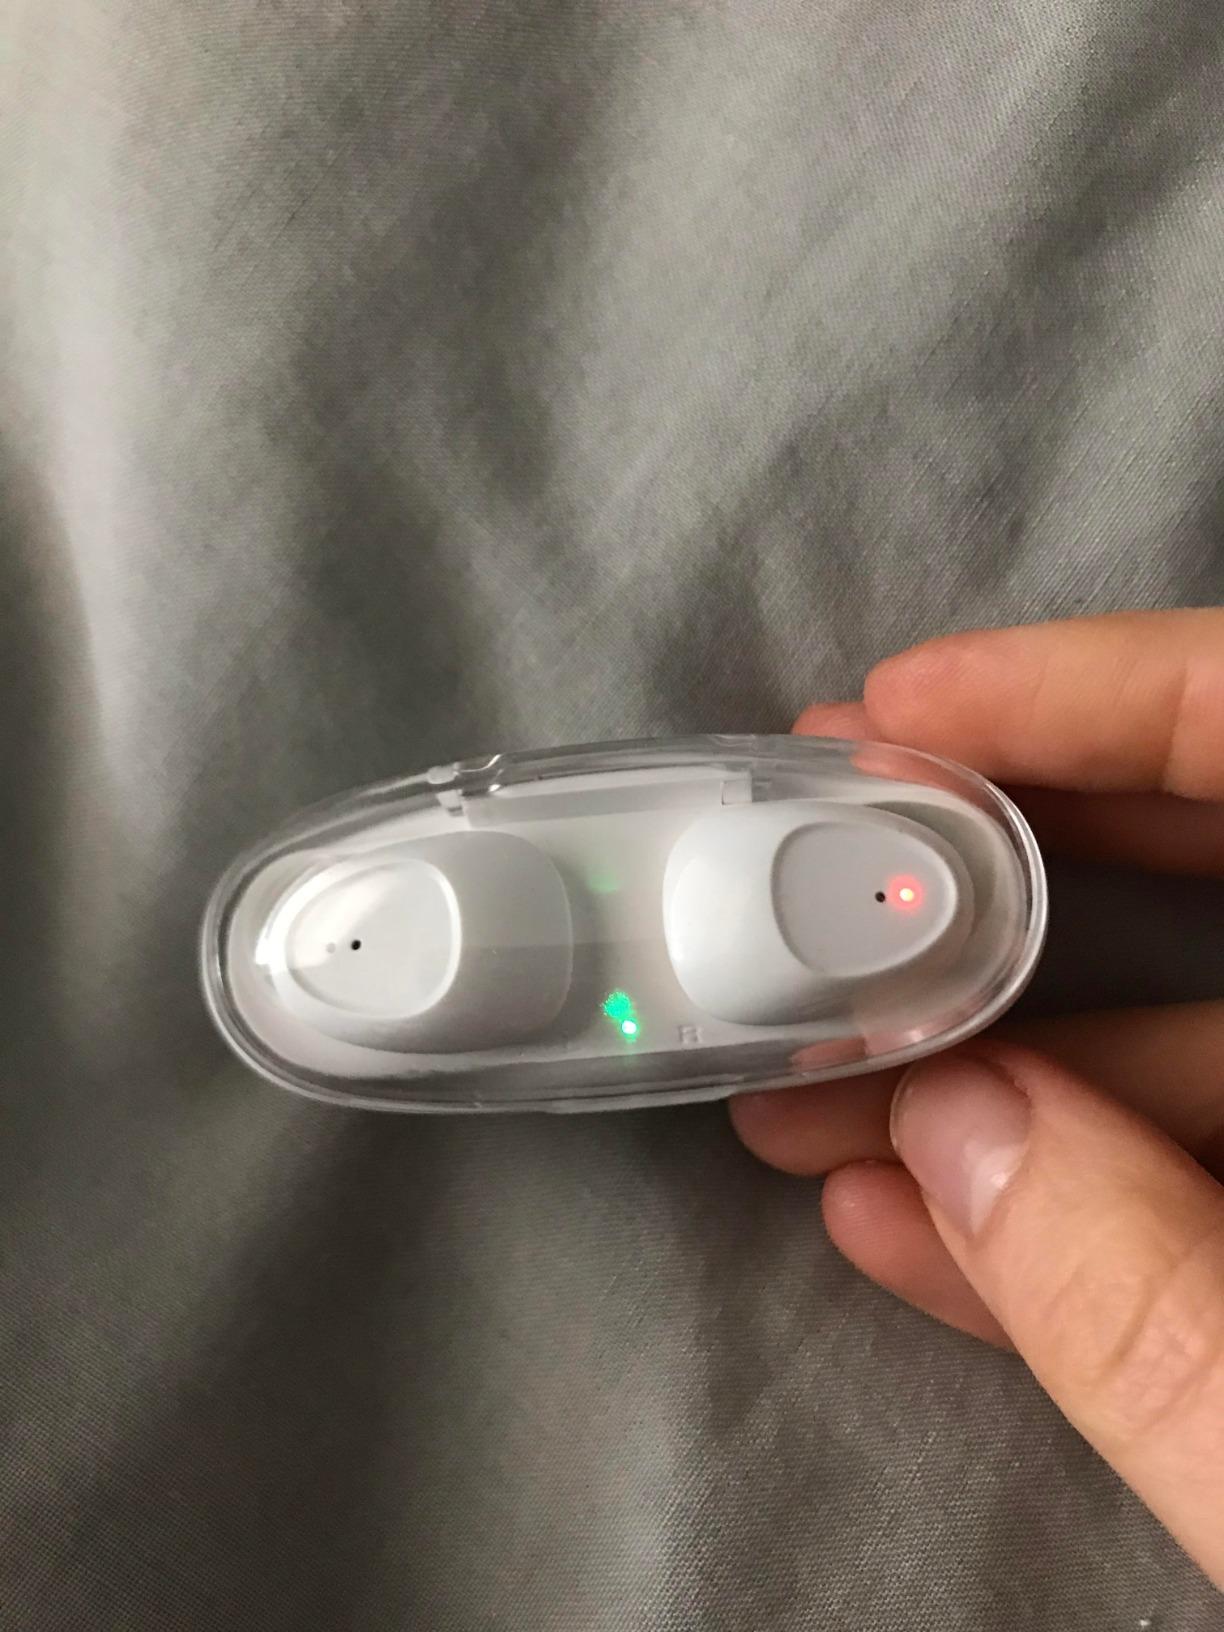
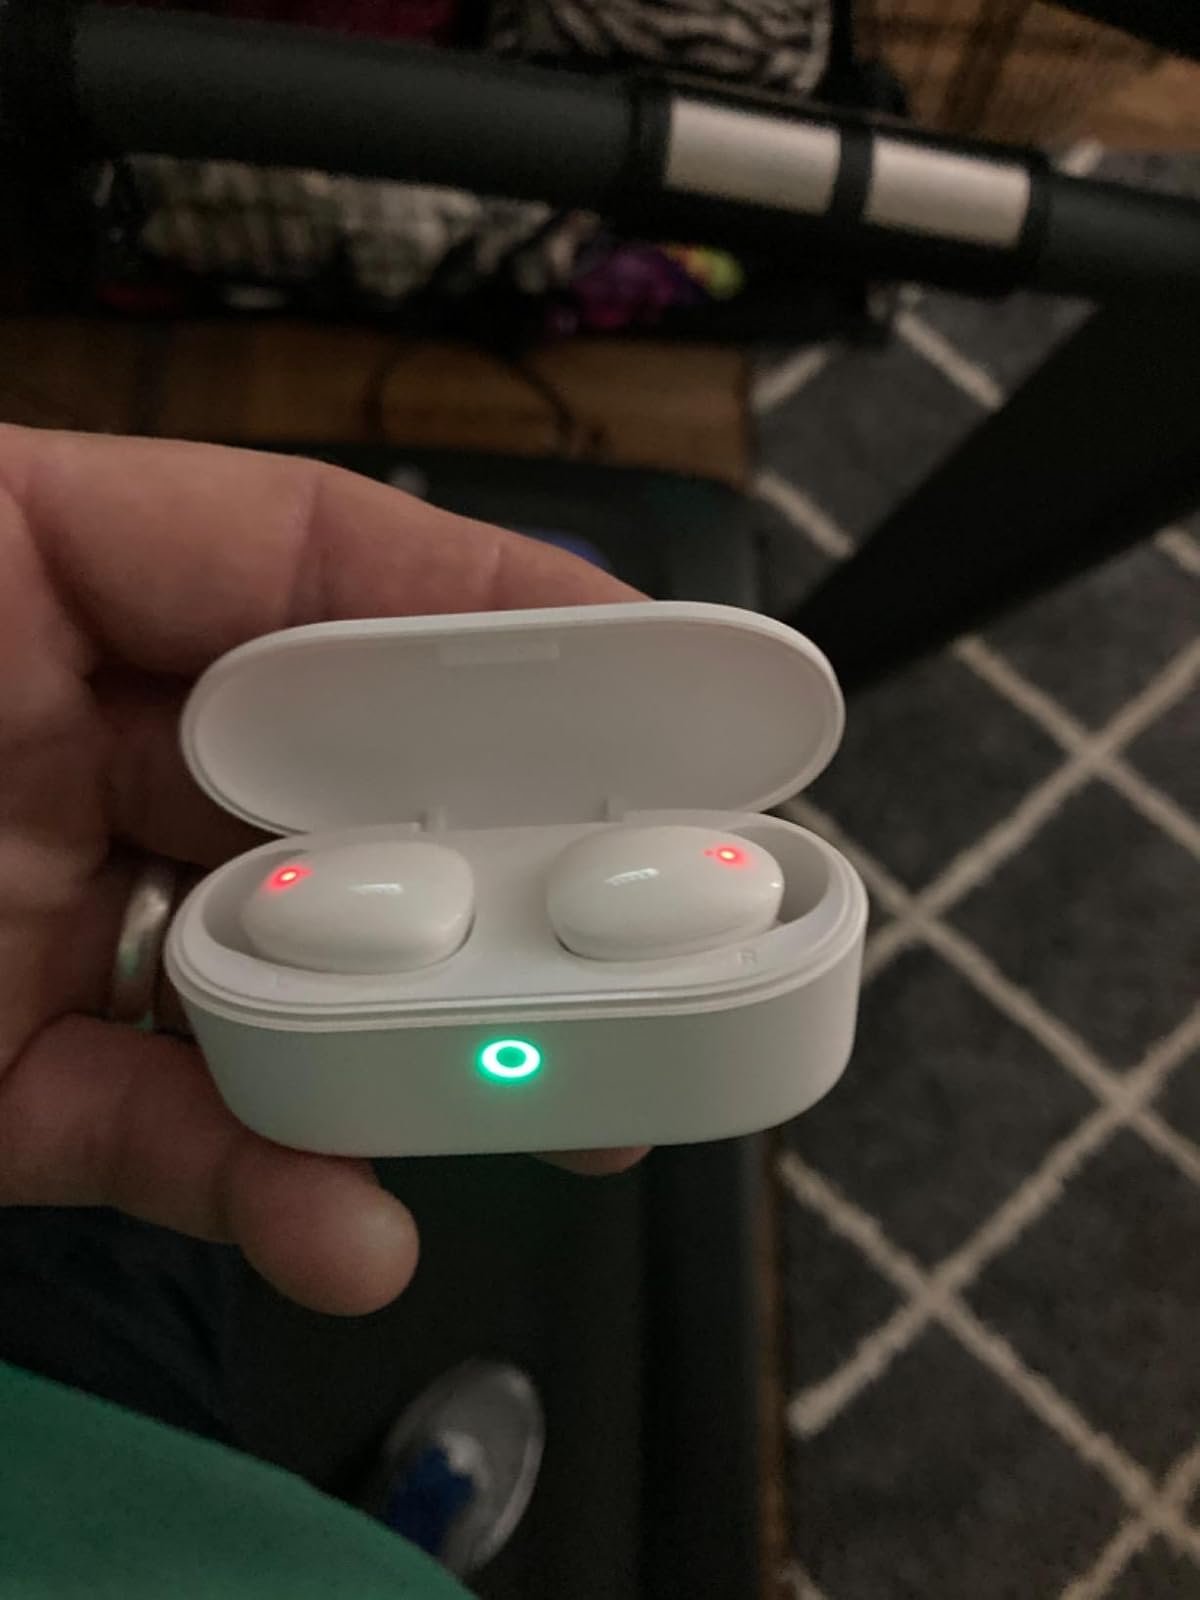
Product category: earbuds
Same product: no